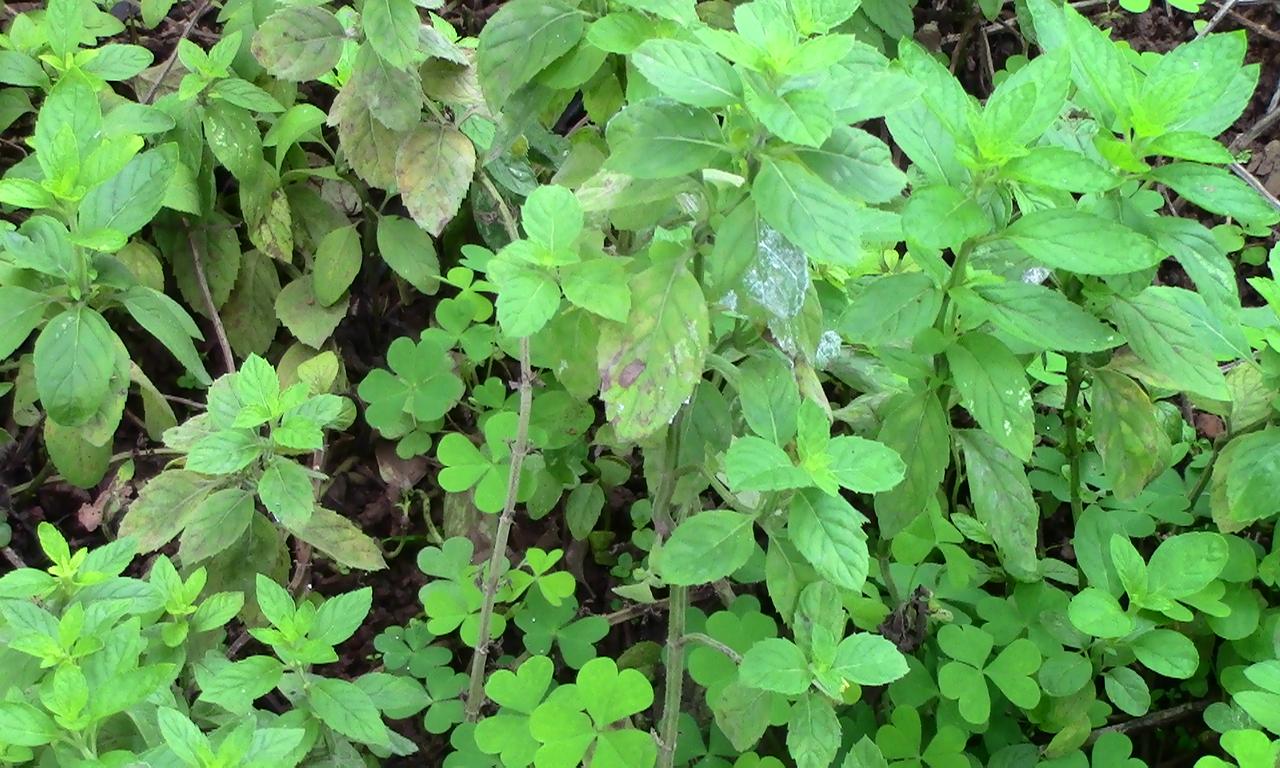
Label: Sunlight